Claudette MacKay-Lassonde

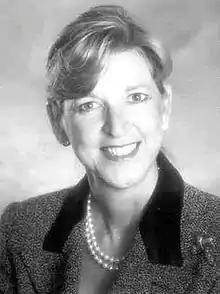

Claudette MacKay-Lassonde (July 2, 1948 – June 15, 2000) was a Canadian engineer who became the first woman president of the Professional Engineers Ontario (PEO; known until 1993 as the Association of Professional Engineers of Ontario, APEO).